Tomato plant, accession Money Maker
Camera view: vertical (180 deg); turntable rotation: 30 degrees
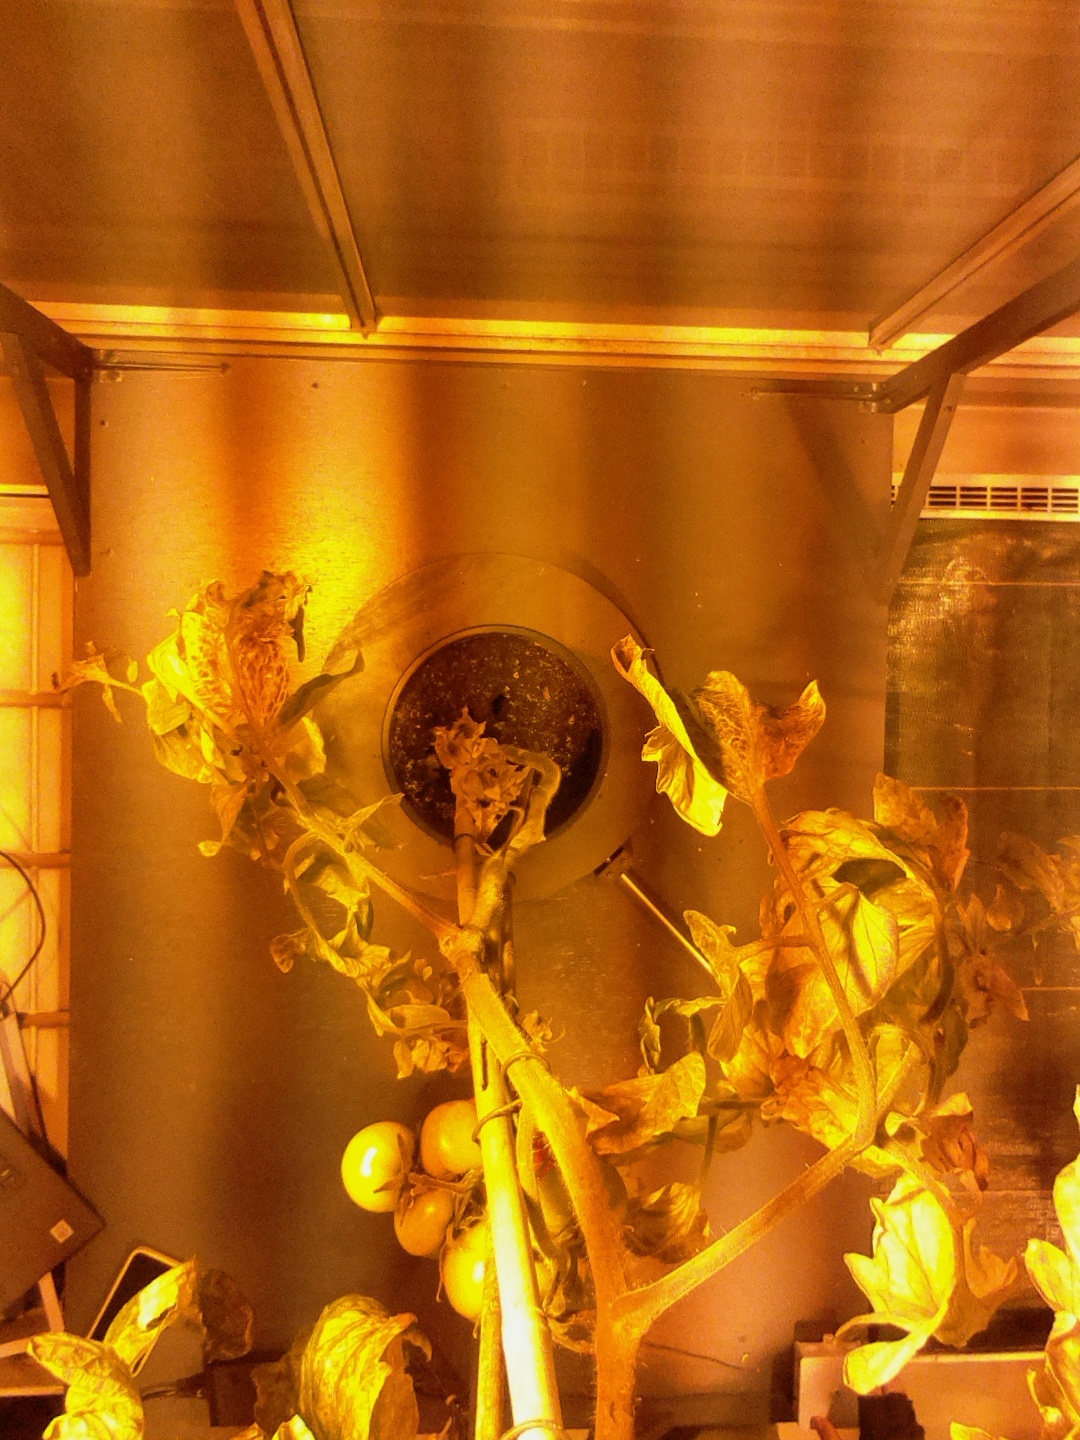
BBCH growth stage 81: 10%-20% of fruits show typical fully ripe color